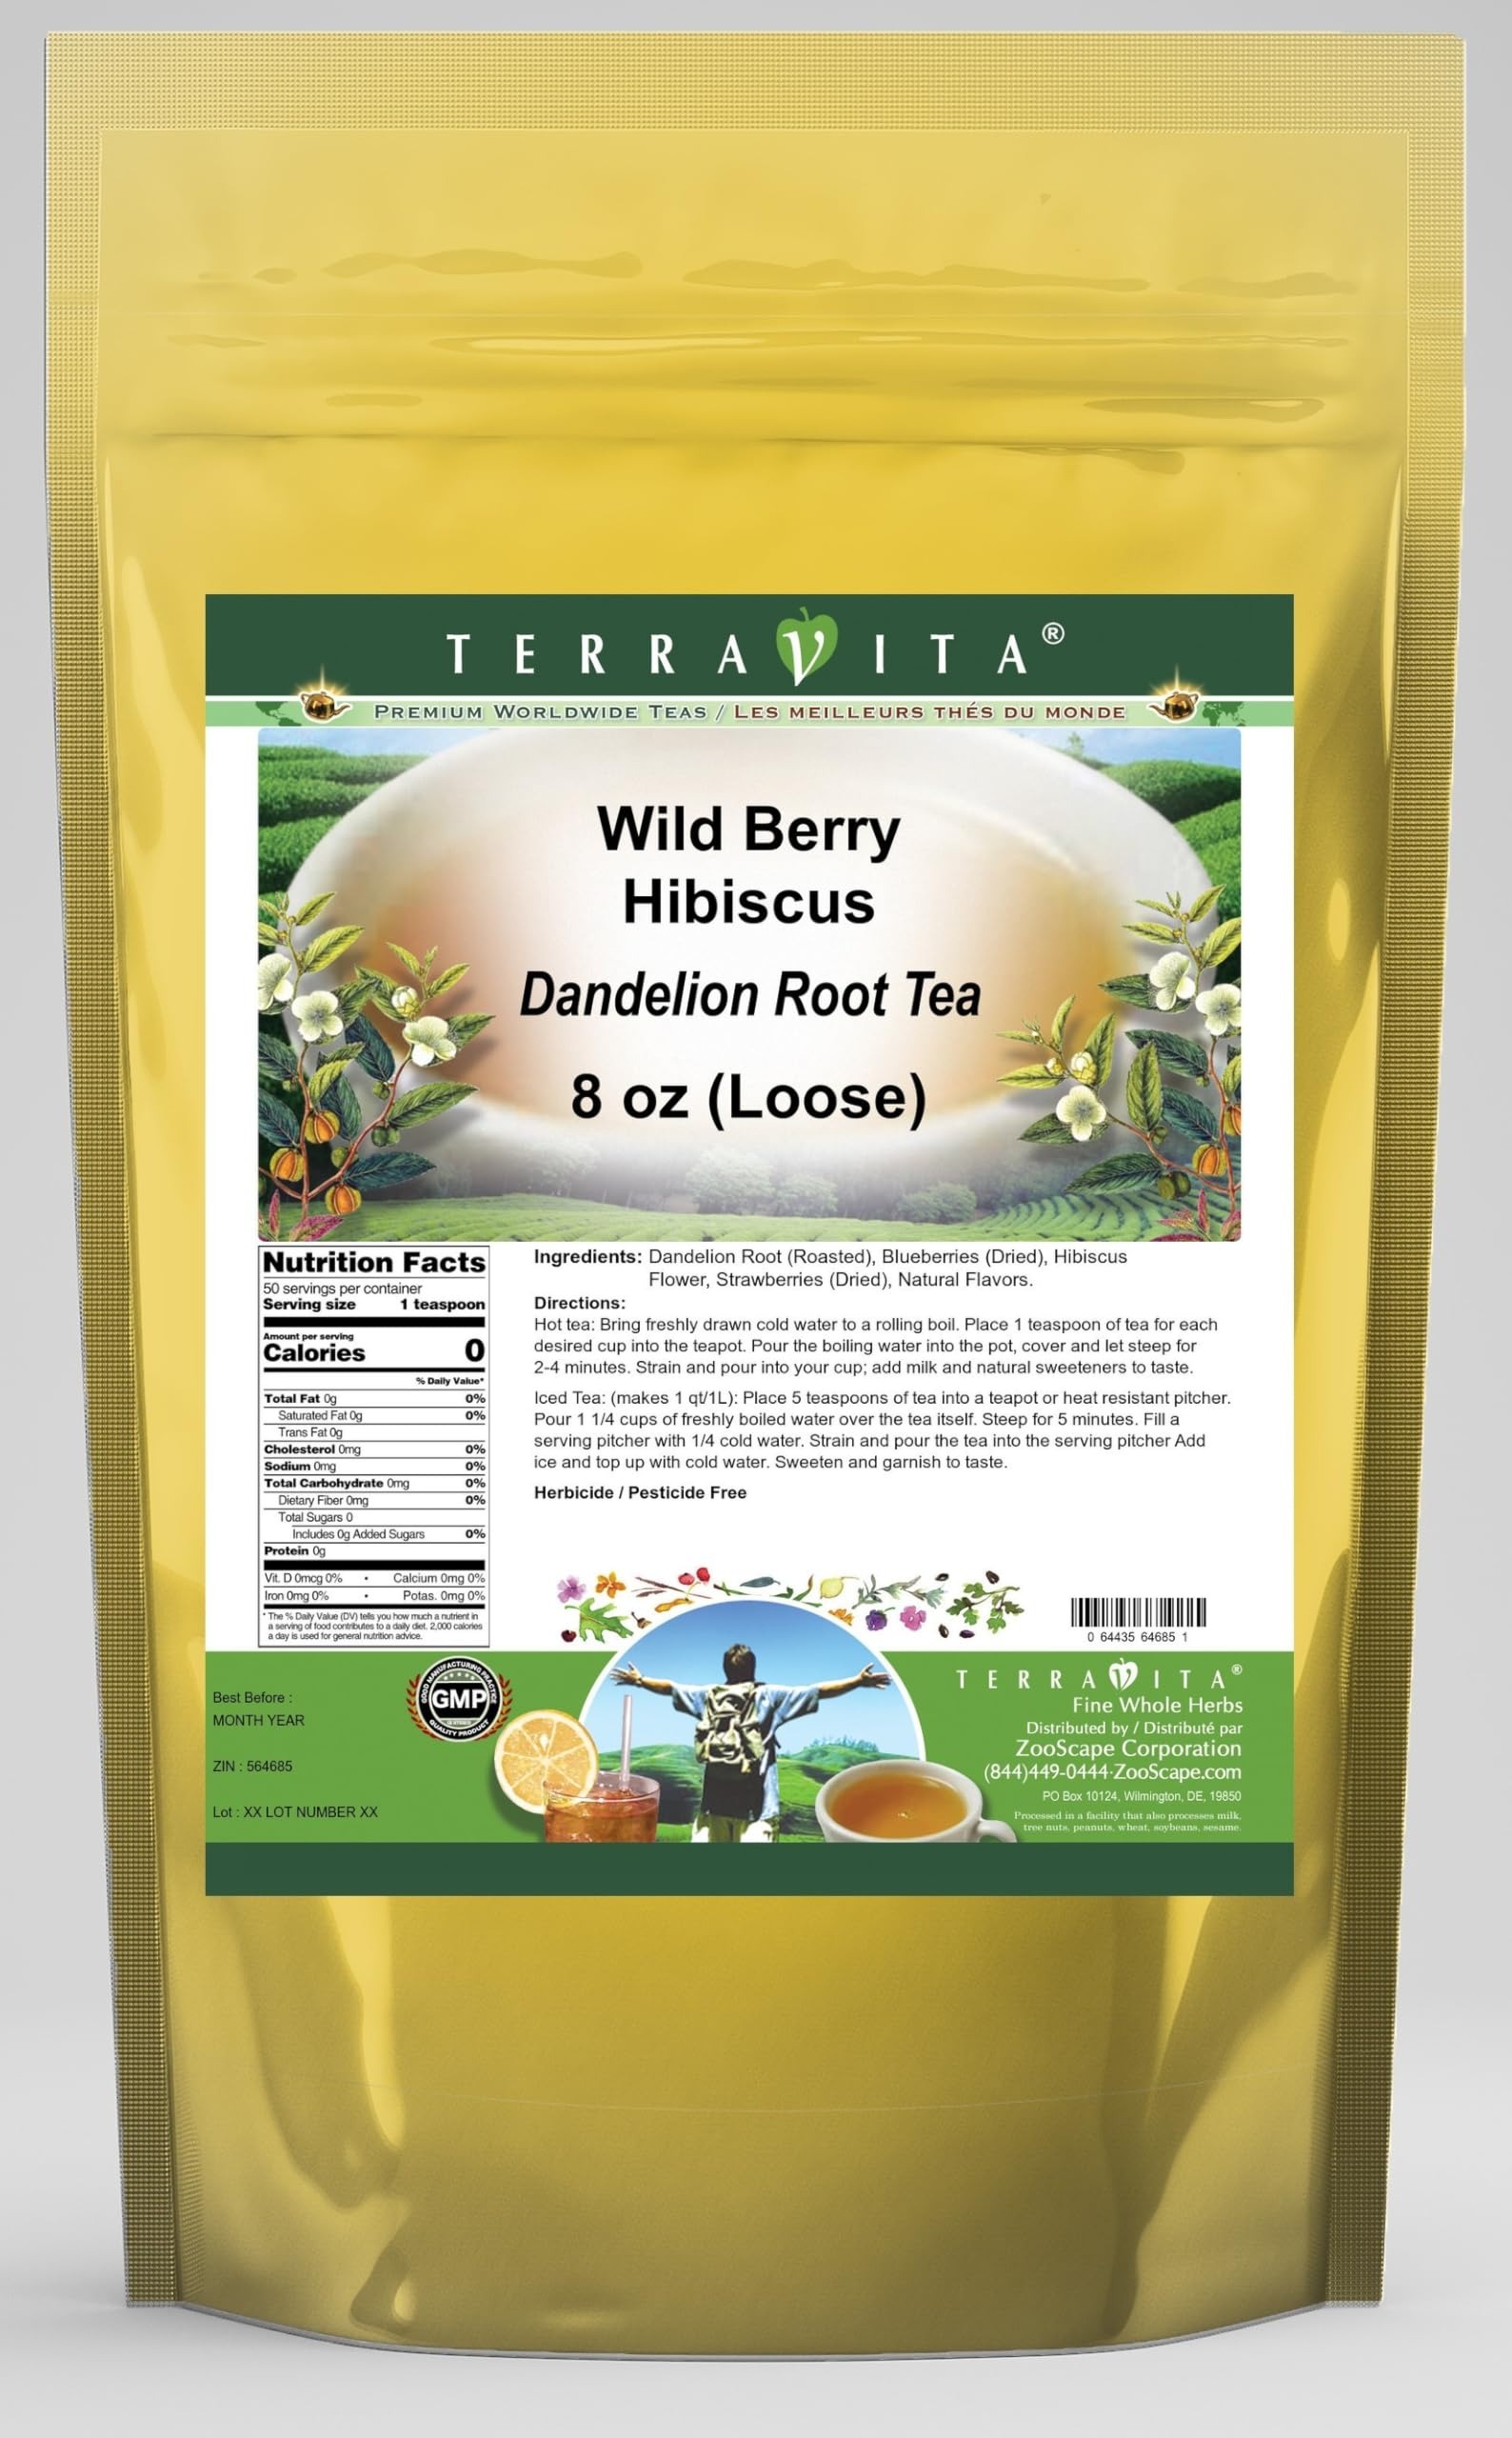
Item Name: Wild Berry Hibiscus Dandelion Root Tea (Loose) (8 oz, ZIN: 564685) - 2 Pack
Bullet Point: Our Wild Berry Hibiscus Dandelion Root tea is a delicious naturally flavored Dandelion Root coffee substitute with Blueberries, Hibiscus Flower and Strawberries that you will enjoy relaxing with anytime! The natural and caffeine-free Wild Berry Hibiscus taste is delicious! - Ingredients: Dandelion Root, Blueberries, Hibiscus Flower, Strawberries and Natural Wild Berry Hibiscus Flavor.
Product Description: Our Wild Berry Hibiscus Dandelion Root tea is a delicious naturally flavored Dandelion Root coffee substitute with Blueberries, Hibiscus Flower and Strawberries that you will enjoy relaxing with anytime! The natural and caffeine-free Wild Berry Hibiscus taste is delicious! - Ingredients: Dandelion Root, Blueberries, Hibiscus Flower, Strawberries and Natural Wild Berry Hibiscus Flavor. - Hot tea brewing method: Bring freshly drawn cold water to a rolling boil. Place 1 teaspoon of tea for each desired cup into the teapot. Pour the boiling water into the pot, cover and let steep for 2-4 minutes. Strain and pour into your cup; add milk and natural sweeteners to taste. - Iced tea brewing method: (to make 1 liter/quart): Place 5 teaspoons of tea into a teapot or heat resistant pitcher. Pour 1 1/4 cups of freshly boiled water over the tea itself. Steep for 5 minutes. Fill a serving pitcher with 1/4 cold water. Strain and pour the tea into the serving pitcher Add ice and top up with cold water. Sweeten and garnish to taste. - TerraVita is an exclusive line of premium-quality, natural source products that use only the finest, purest and most potent ingredients found around the world. TerraVita is hallmarked by the highest possible standards of purity, potency, stability and freshness. All of our products are prepared with the highest elements of quality control, from raw materials through the entire manufacturing process, up to and including the moment that the bottles or bags are sealed for freshness and shipped out to you. Our highest possible standards are certified by independent laboratories and backed by our personal guarantee. - TerraVita exists to meet and ensure your family's health and wellness without the harmful effects of chemicals and health products. We strive to
Value: 16.0
Unit: Ounce

Price: 64.31